Maps in a Mirror

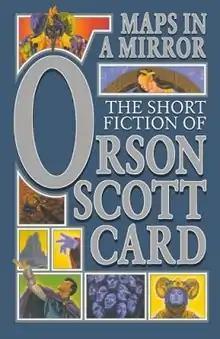
First edition

Maps in a Mirror (1990) is a collection of short stories by American writer Orson Scott Card. Like Card's novels, most of the stories have a science fiction or fantasy theme. Some of the stories, such as "Ender's Game", "Lost Boys", and "Mikal's Songbird" were later expanded into novels. Each of the smaller volumes that make up the larger collection as a whole are centered on a theme or genre. For instance, Volume 1, "The Changed Man", reprints several of Card's horror stories. The collection won the Locus Award for Best Collection in 1991.